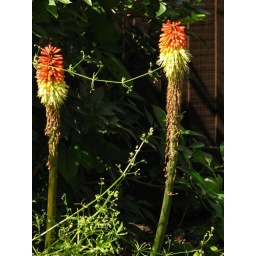
Some flowers by the river near Fen Road Chesterton, Cambridge